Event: Typhoon Ruby
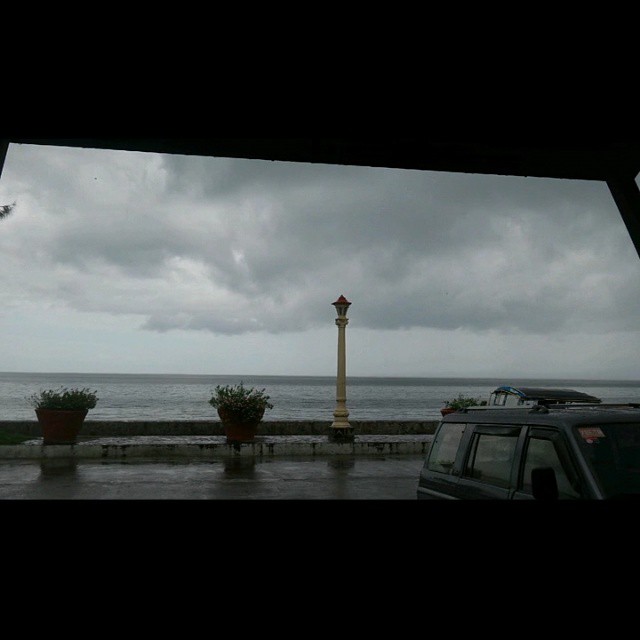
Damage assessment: no_damage